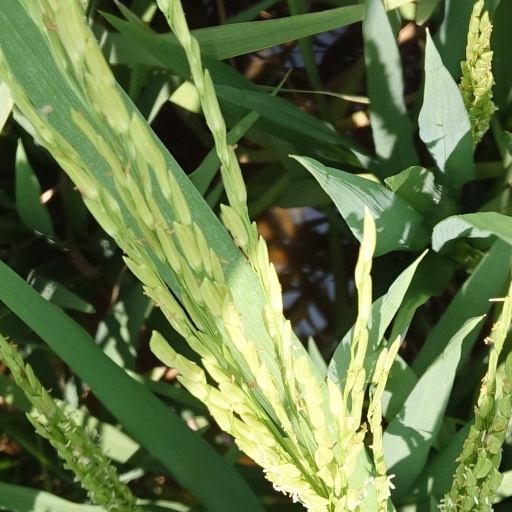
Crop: rice